The Third Secret (film)

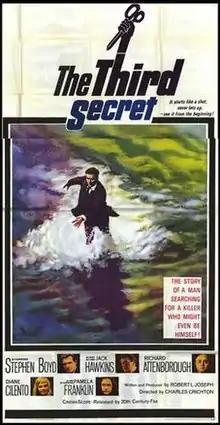
Original poster

The Third Secret is a 1964 British CinemaScope neo-noir psychological mystery thriller film directed by Charles Crichton, and starring Stephen Boyd, Jack Hawkins, Richard Attenborough, Diane Cilento, Pamela Franklin, Paul Rogers and Alan Webb. The screenplay by Robert L. Joseph focuses on an American newscaster who investigates the mysterious death of his psychoanalyst. According to the film, there are three kinds of secrets; the first, you keep from others; the second, you keep from yourself, and the third is the truth.